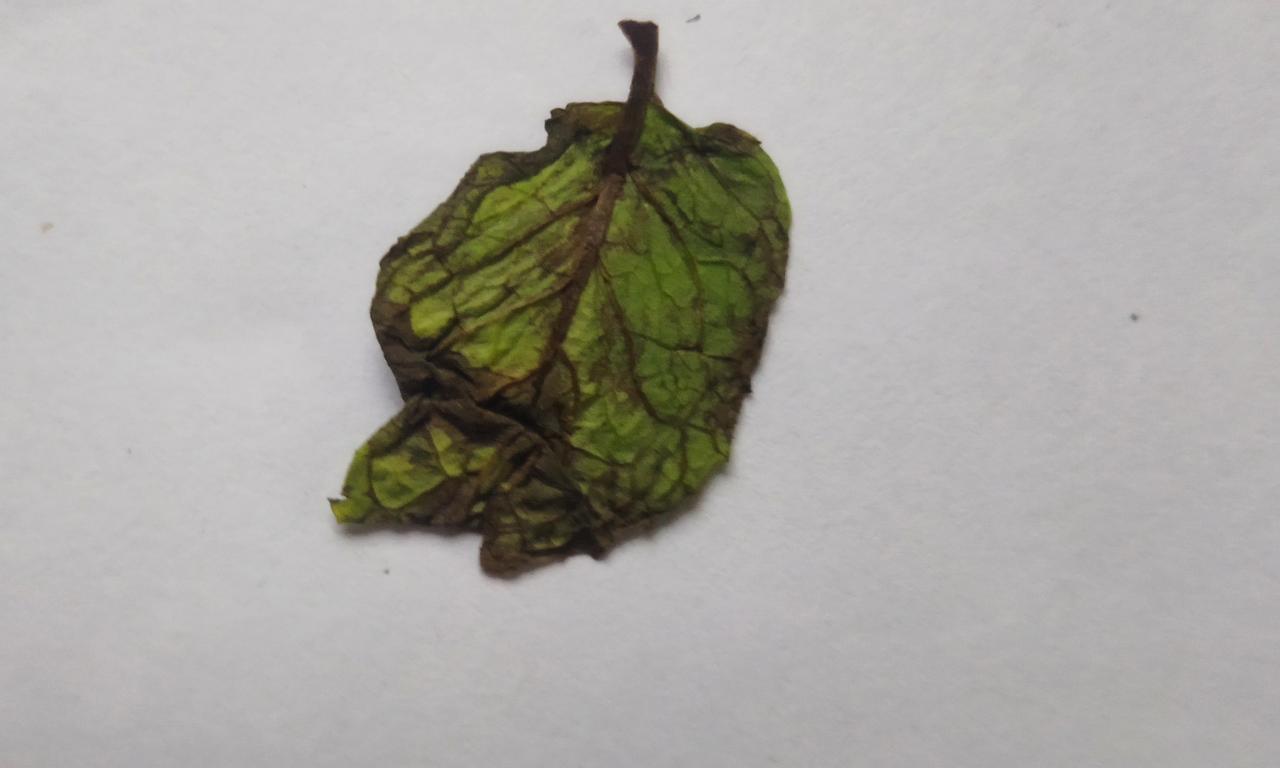
Label: Spoiled